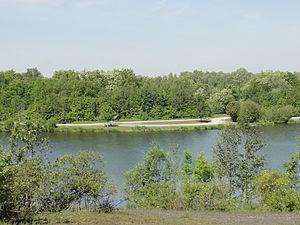
Terril n° 194 dit Acacias, Compagnie des mines d'Anzin, Condé-sur-l'Escaut, Nord, Nord-Pas-de-Calais, France.
La fosse Ledoux ou Charles Ledoux de la Compagnie des mines d'Anzin est un ancien charbonnage du bassin minier du Nord-Pas-de-Calais, situé à Condé-sur-l'Escaut. Les travaux du nouveau siège débutent en octobre 1900. Les puits sont creusés par le procédé de congélation, le premier est commencé le 6 juillet 1901, le second le 2 juin 1902. La fosse Ledoux commence à produire le 16 juillet 1905. La production est immédiatement élevée puisque la fosse remonte également la production de la fosse Chabaud-Latour jusqu'à ce que cette dernière finisse complètement d'arrêter de produire en 1910 pour assurer l'aérage. La fosse est bombardée durant la Première Guerre mondiale, mais elle est réparée et en mesure de produire à partir de 3 juin 1919. Dès lors elle devient de plus en plus productive. Des cités sont bâties à Condé-sur-l'Escaut et à Vieux-Condé. Quatre terrils, nᵒˢ 194, 195, 195A et 196, sont édifiés au fil des années dans les environs de la fosse. Celle-ci subit une inondation en 1940, lorsqu'à cause de la Seconde Guerre mondiale, les centrales électriques sont stoppées.
Dans le bassin minier du Nord-Pas-de-Calais, 339 terrils sont recensés. En 1969, les Houillères leur ont attribué un numéro individuel, pour les référencer, et les exploiter. Ils sont numérotés d'ouest en est, du nᵒ 1 au 202. Une liste complémentaire a été créée dans les années 1970. Les sites y sont numérotés de 203 à 260, sans logique spécifique, chaque numéro ayant été attribué en fonction des sites susceptibles d'être exploités. Certains sites étant composés de plusieurs terrils annexes ou satellites, une lettre suit le numéro.